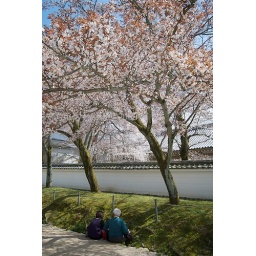
Sakura tree appearing above a Japanese wall with purple flowers beneath